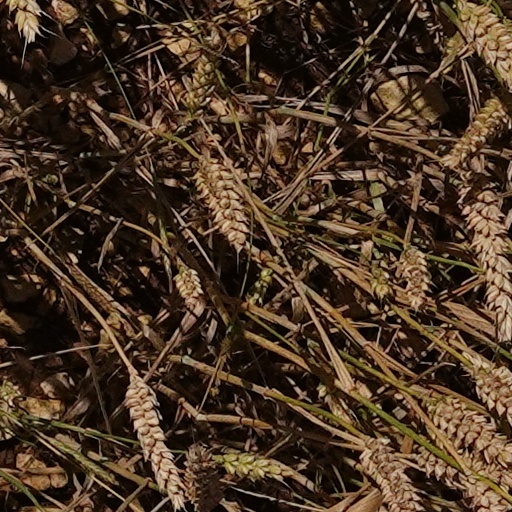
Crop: wheat